Stonington Borough School

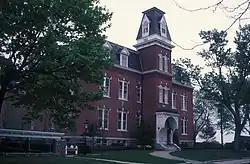

The Borough School, also known as Stonington High School from 1910 to 1939, is a condominium building at 25 Orchard Street in Stonington, Connecticut. It was built in 1888 and is a distinct and high quality local example of Second Empire architecture. The building was listed on the National Register of Historic Places in 1978 and was converted to residential use in 1981. This building is not to be confused with the town's modern high school, Stonington High School, in Pawcatuck.